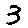
Label: 3